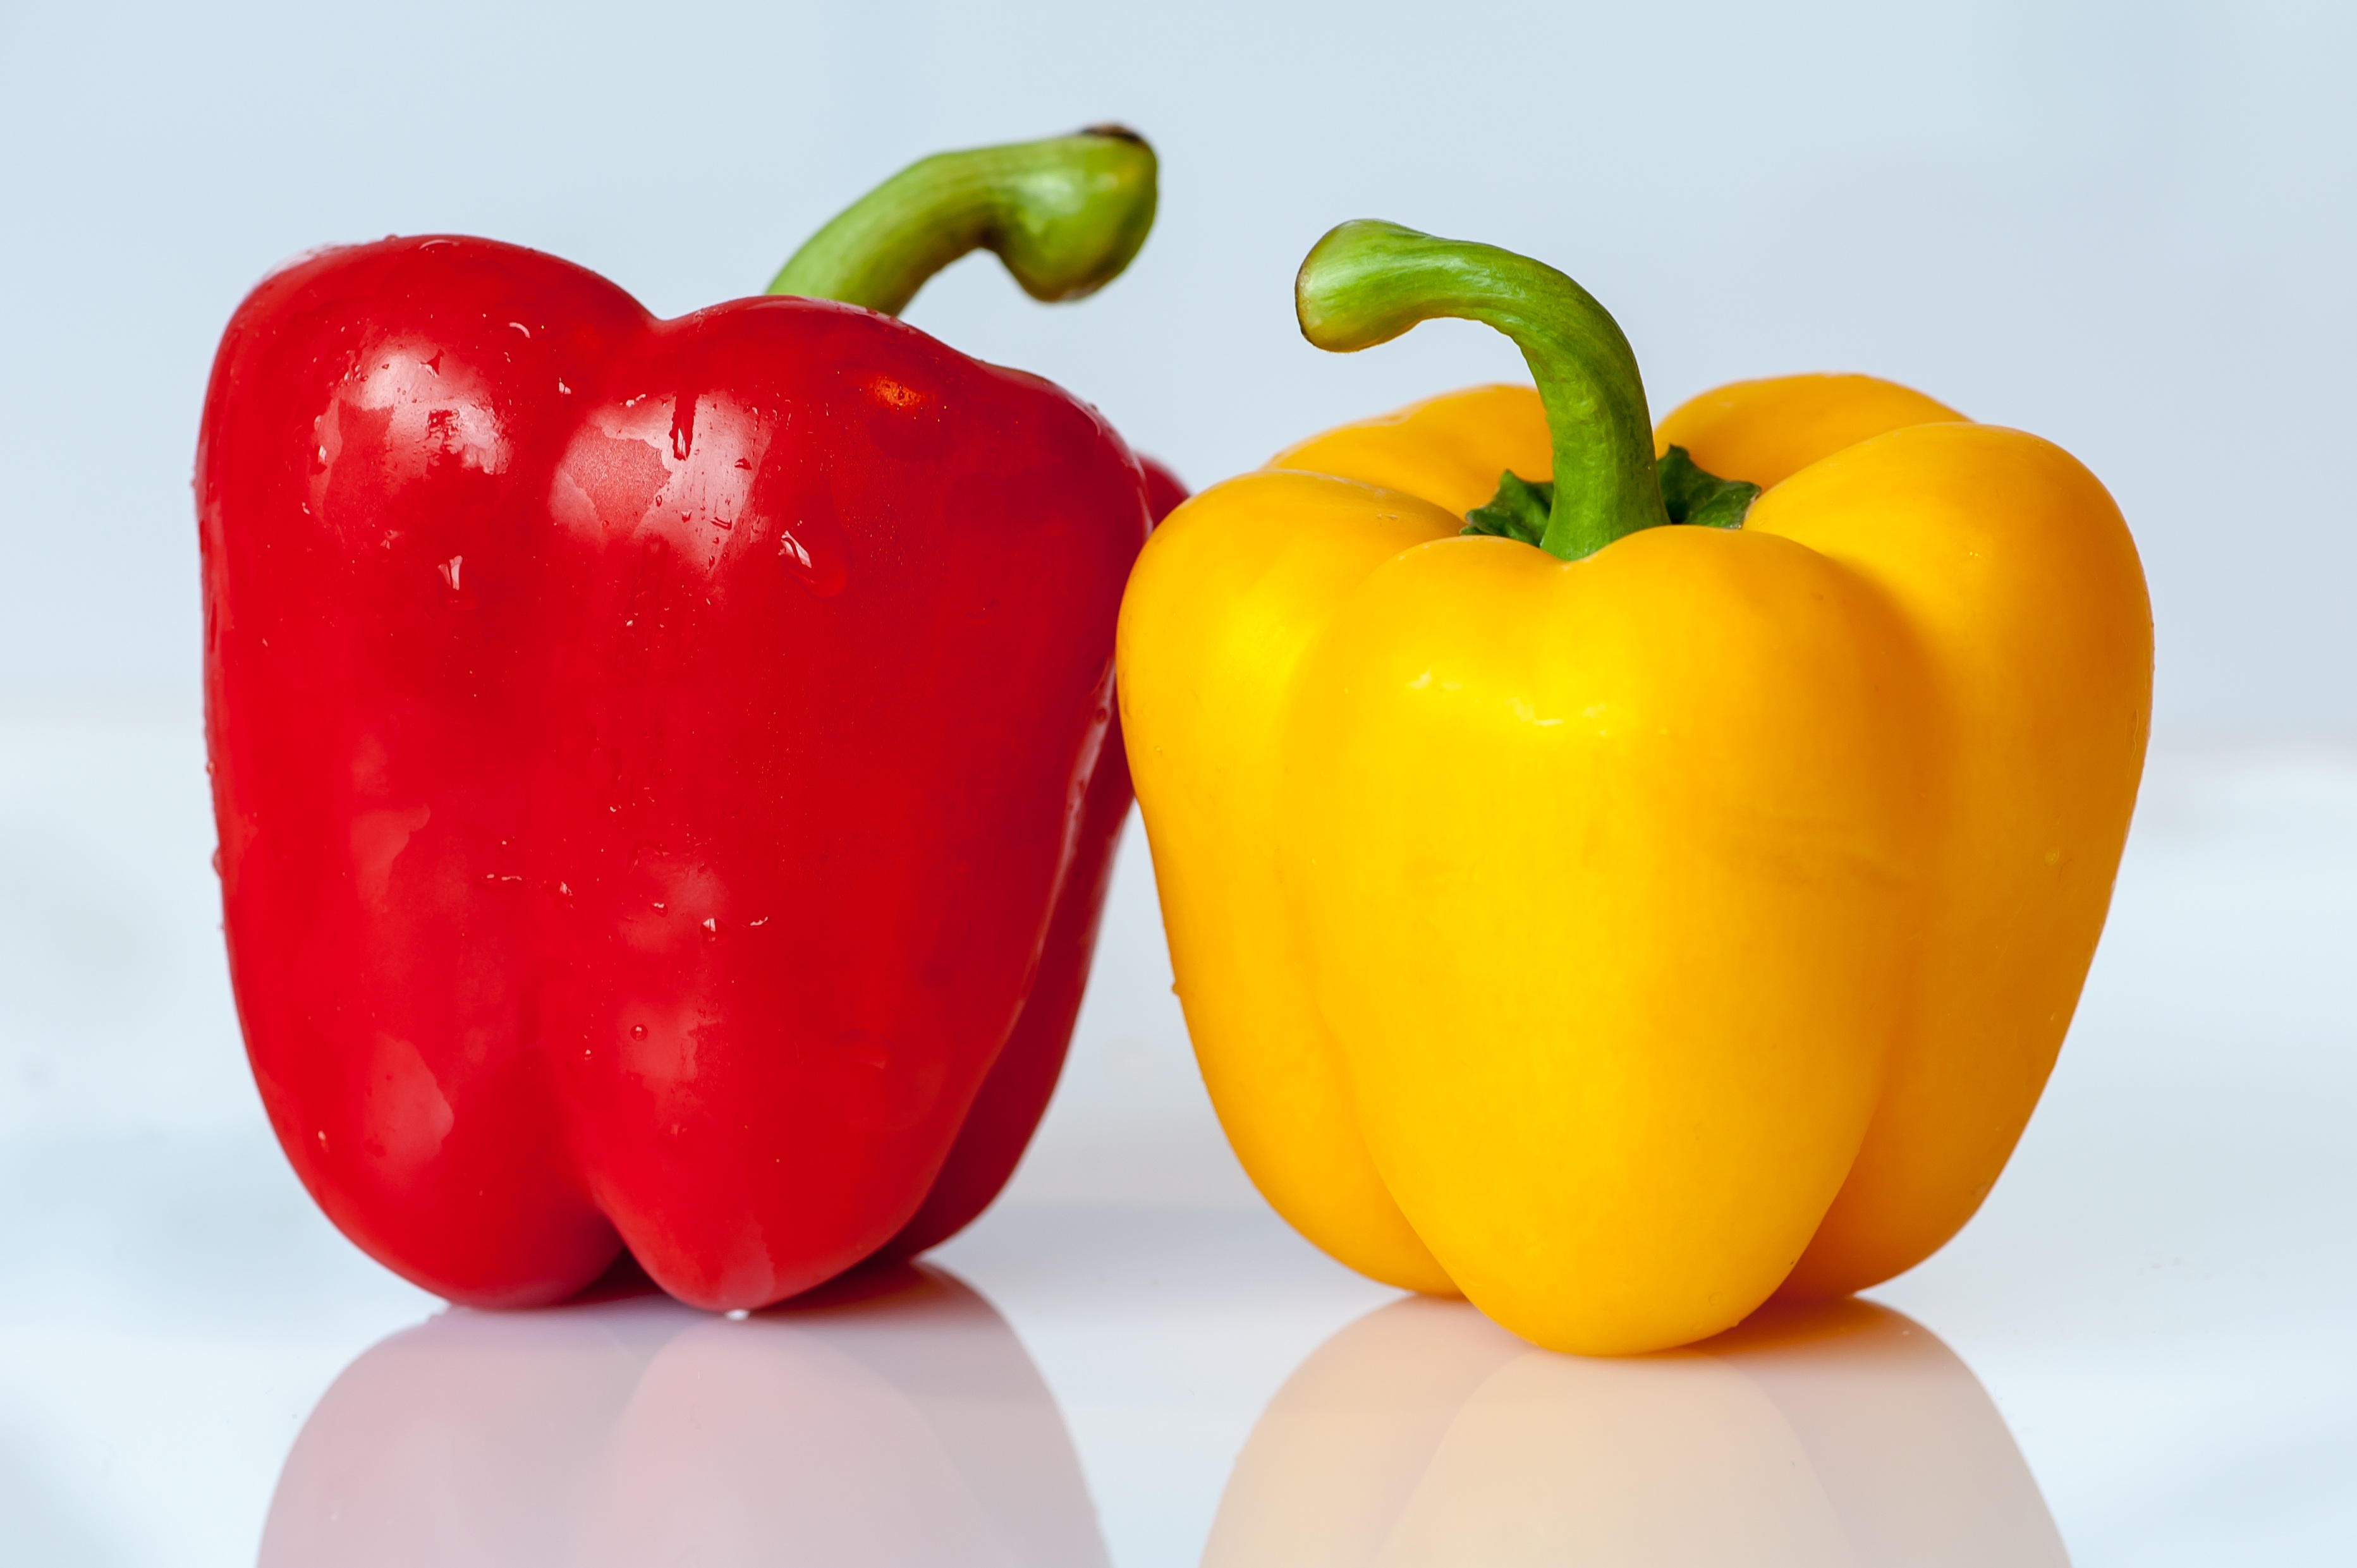
plant, fruit, food, red, produce, vegetable, yellow, eat, vegetables, peppers, bell pepper, paprika, flowering plant, yellow pepper, land plant, bell peppers and chili peppers, pimiento